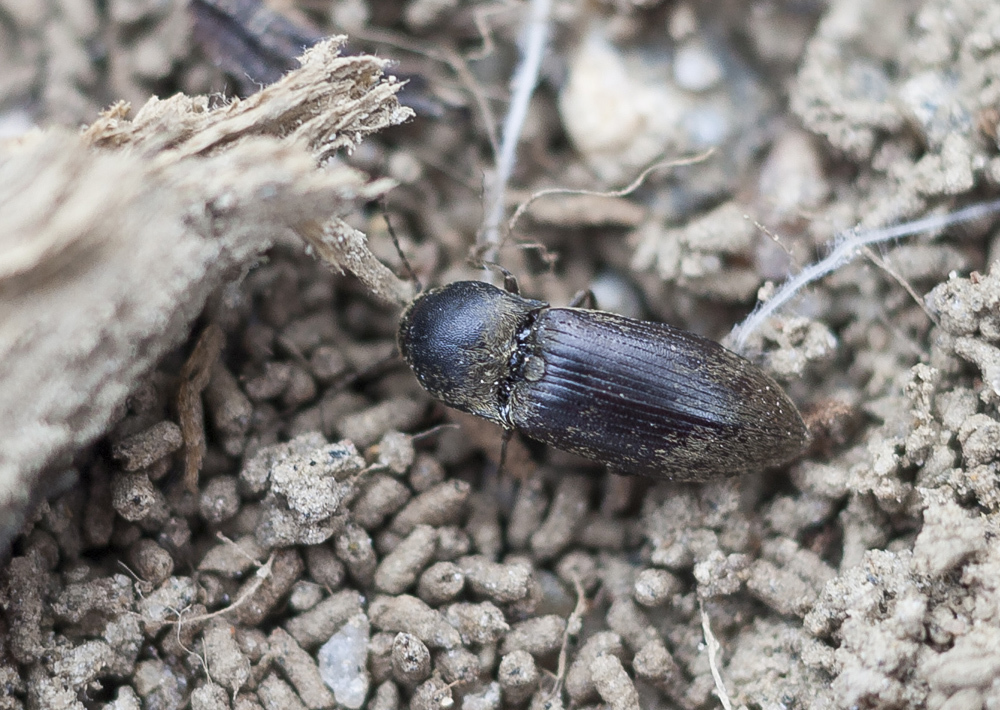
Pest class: clickbeetles_wireworms